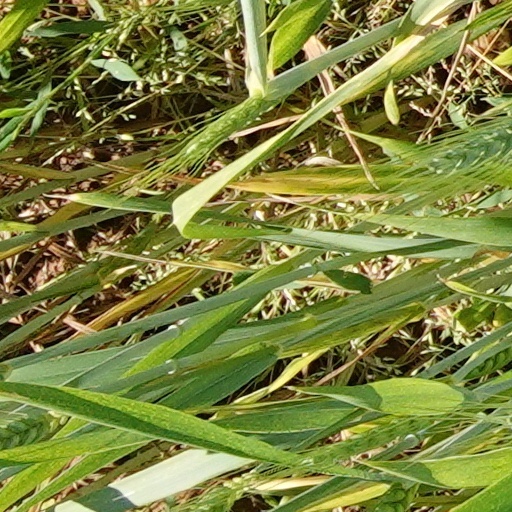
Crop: wheat